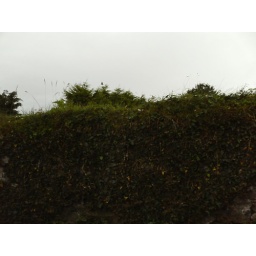
Cow walking past our car in Ireland.